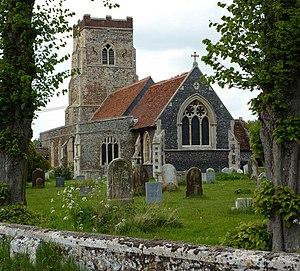
Harkstead est une localité d'Angleterre, au Royaume-Uni, située dans le district de Babergh, comté du Suffolk.